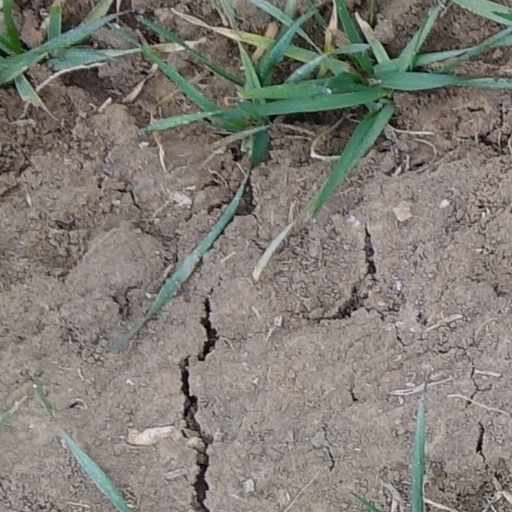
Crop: wheat